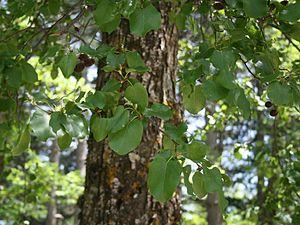
L'Aulne de Corse, Aulne cordé, ou Aulne à feuilles en cœur, parfois appelé Aulne d'Italie ou Aulne cordiforme est un arbre feuillu de la famille des Bétulacées, originaire du Sud de l'Europe.